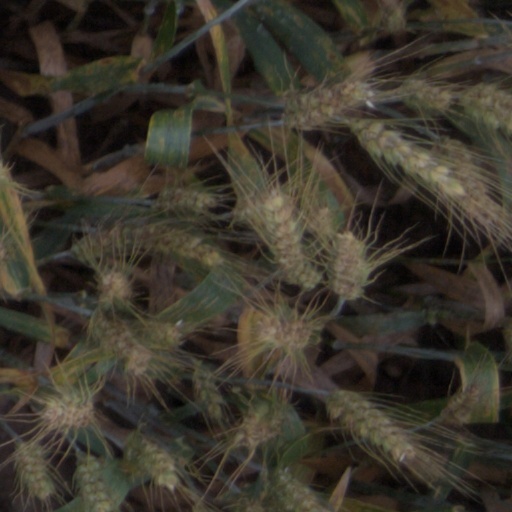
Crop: wheat